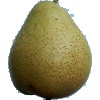
Label: Pear Forelle 1